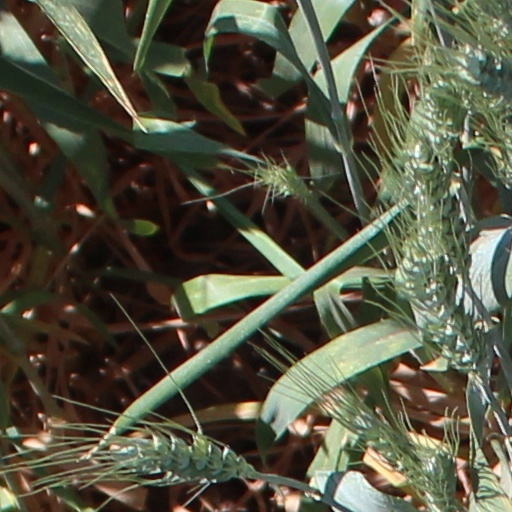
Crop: wheat